Symphony No. 23 (Mozart)

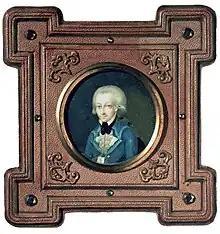
1773 miniature of Mozart

The Symphony No. 23 in D major, K. 181/162b, by Wolfgang Amadeus Mozart was dated as complete on May 19, 1773. It is sometimes called "Overture", even though the autograph score bears the title "Sinfonia". The symphony is scored for 2 oboes, 2 horns in D, 2 trumpets in D, and strings.